Ignacio Uriarte

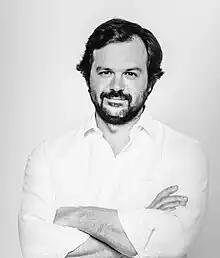

Ignacio Uriarte Ayala, known as Nacho Uriarte (Madrid, Spain, 7 August 1980) is a Spanish politician who belongs to the People's Party (PP).